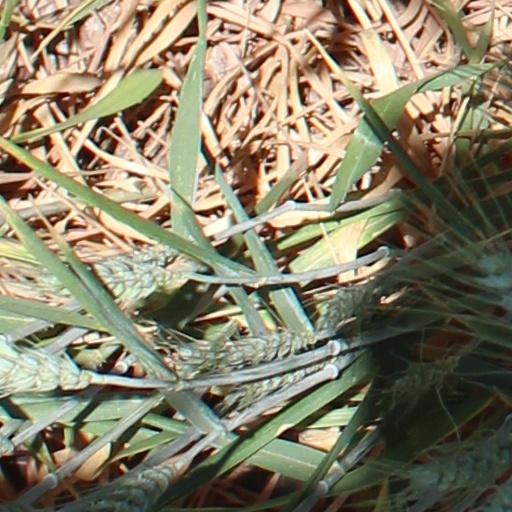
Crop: wheat